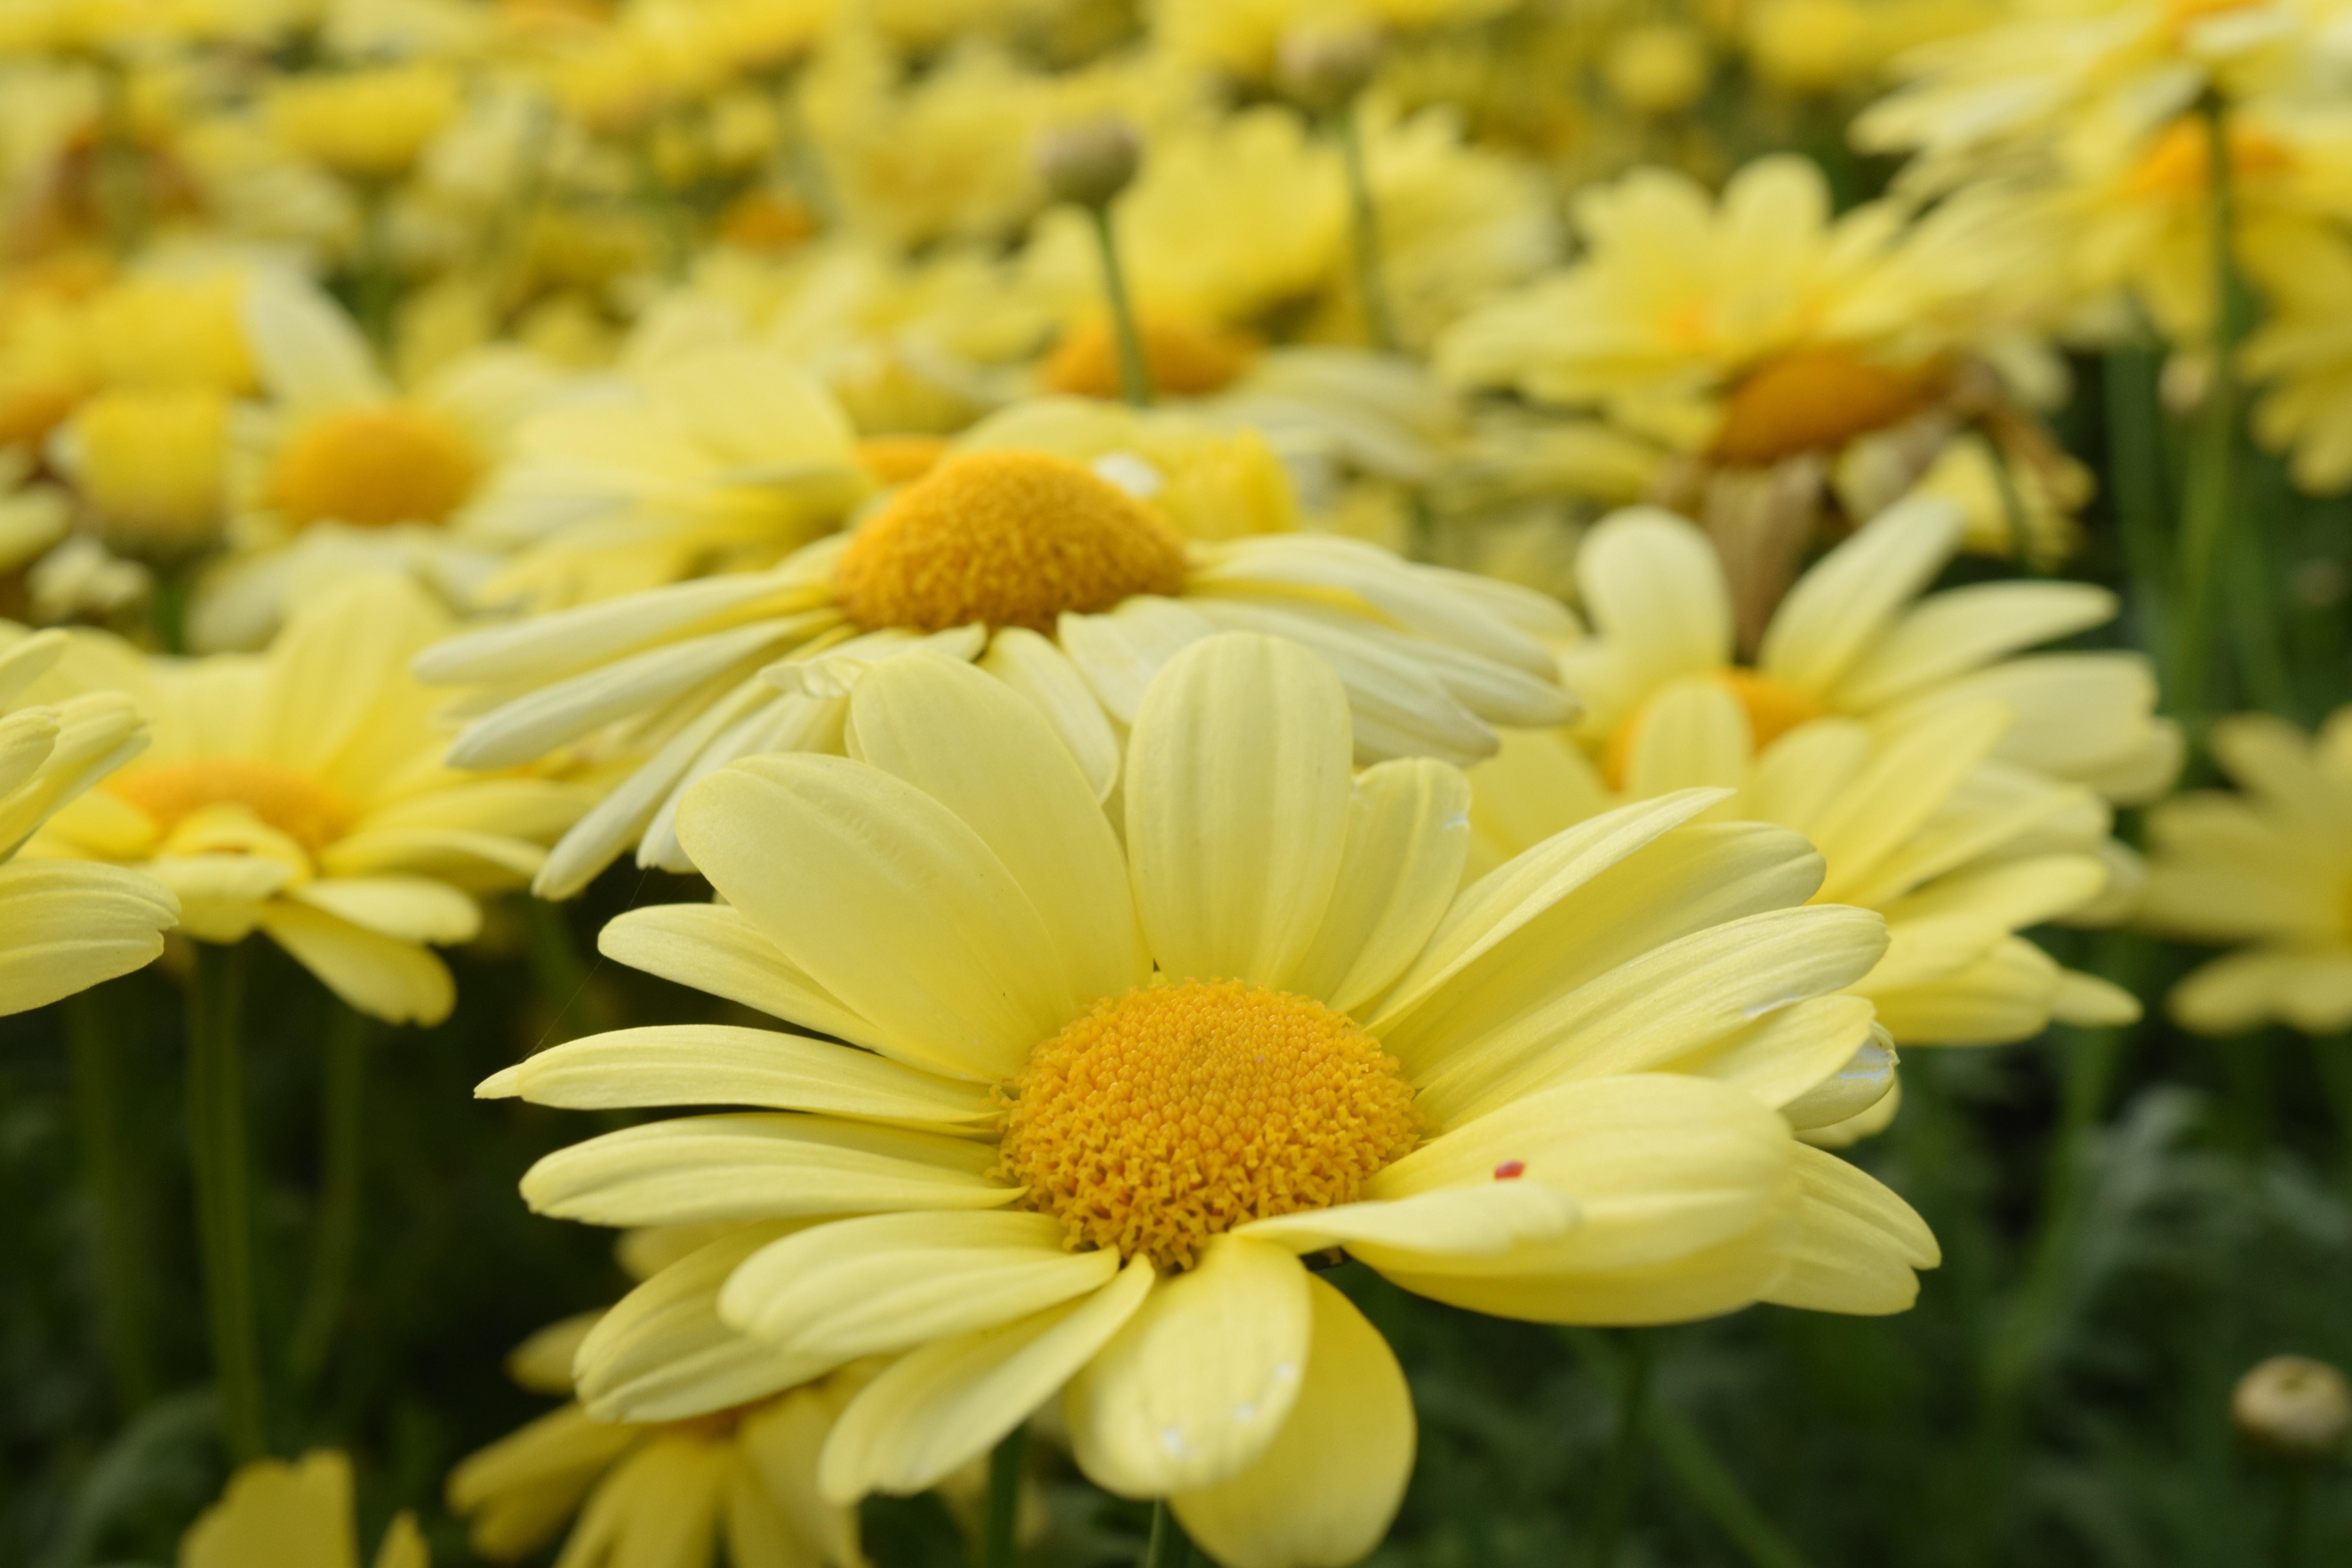
nature, blossom, plant, field, flower, petal, bloom, summer, daisy, botany, yellow, flora, wildflower, daisies, many, macro photography, flowering plant, meadow margerite, daisy family, oxeye daisy, daisy field, land plant, chamaemelum nobile, marguerite daisy, chrysanths